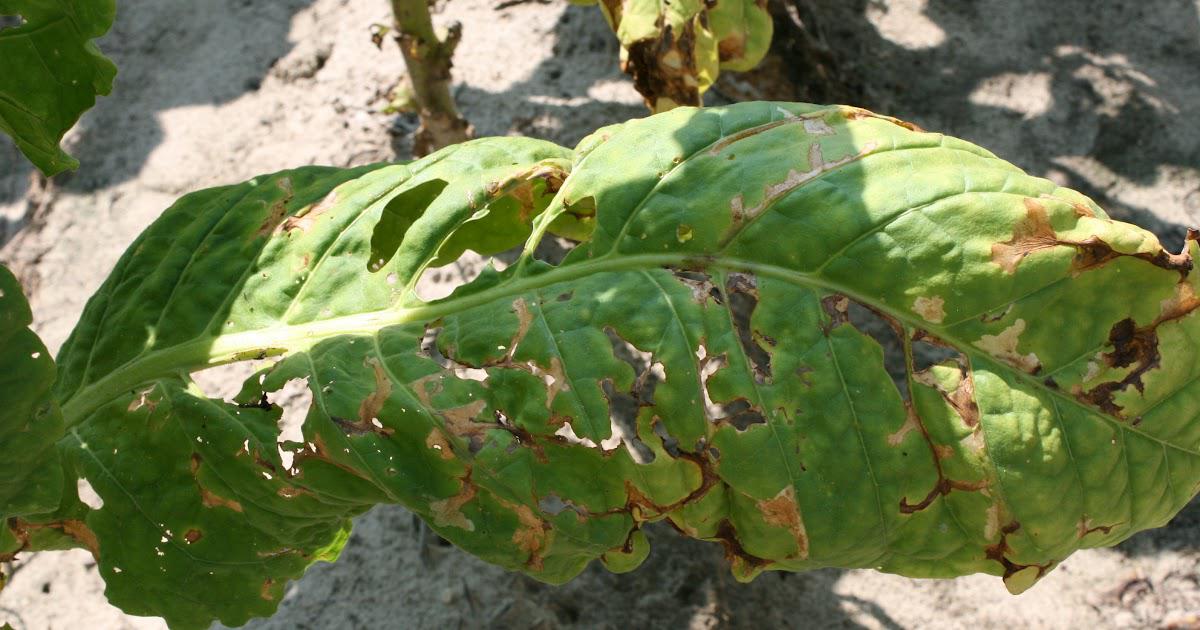
Plant: Tobacco
Disease: tobacco brown spot